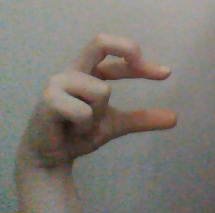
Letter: thal